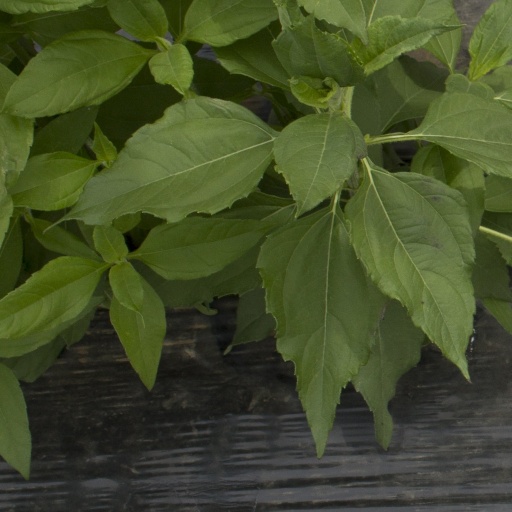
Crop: Jerusalem artichoke